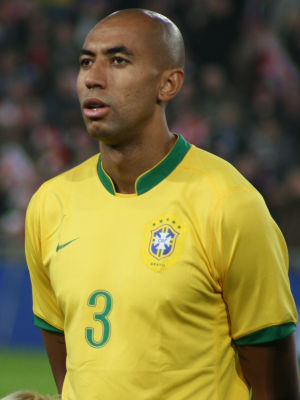
Luisão
Ânderson Luís da Silva er en brasiliansk fodboldspiller, der spiller som midterforsvarer hos den portugisiske ligaklub SL Benfica. Han har spillet for klubben siden 2003, hvor han kom til fra Cruzeiro i sit hjemland. Derudover har han optrådt for en anden brasiliansk klub, CA Juventus.